Mario Laframboise

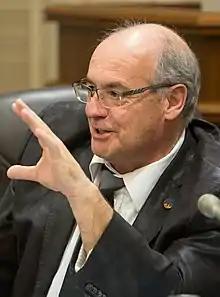
Laframboise in 2015

Mario Laframboise (born November 7, 1957) is a Canadian politician who served as mayor of Notre-Dame-de-la-Paix and Reeve of the Papineau MRC before getting into federal politics. In the 2000 Canadian federal election, Laframboise was elected to the House of Commons as the Bloc Québécois candidate in the riding of Argenteuil—Papineau—Mirabel. He was easily re-elected in the 2004, 2006 and 2008 elections, however he was defeated in the 2011 election by NDP's Mylène Freeman. A former notary, he was the Bloc critic to the Minister of Transport and later to the Minister of Infrastructure. He was also vice-president of the federal permanent committee of Transport, Infrastructure and Communities.